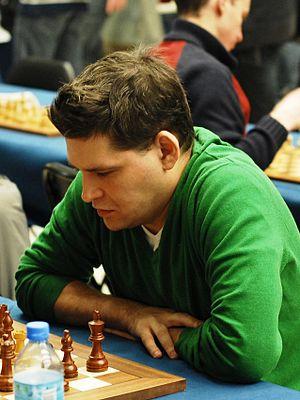
Vladislav Tkachiev, né le 9 novembre 1973 à Moscou, est un joueur d'échecs russe d'origine kazakhe, naturalisé français en 2006.